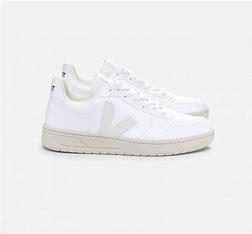
Brand: Veja
Model: V 10 CWL